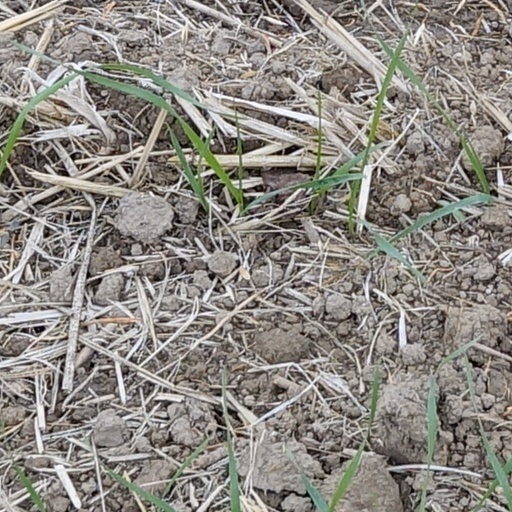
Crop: wheat